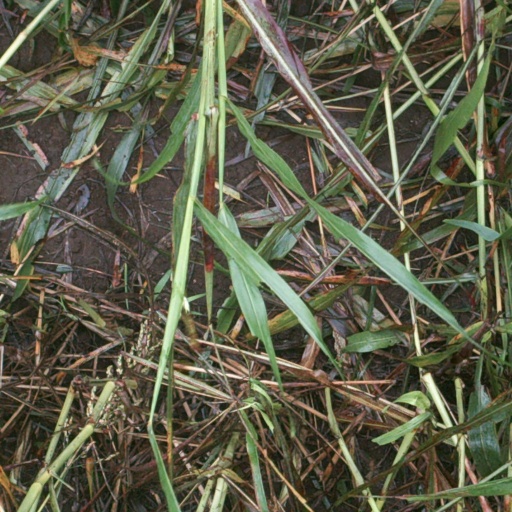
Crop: sorghum